Biribol

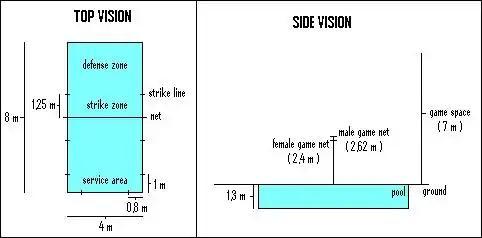
Biribol field

Its game is played inside a pool which size is 8m length, 4m width and 1.30m depth (the depth must be this for the entire pool) with a net in the middle of the pool with 2.62m high for the male and with 2.40m high for the female practice.